Elohim (musician)

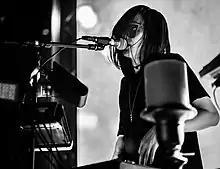
Elohim performing in 2017

Elohim is an American electropop recording artist, DJ, producer and singer-songwriter based in Los Angeles.